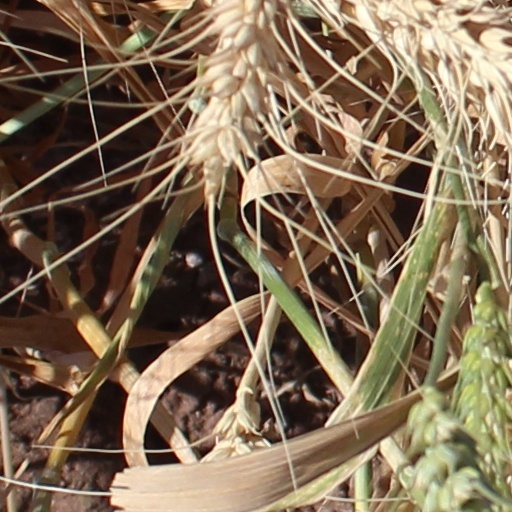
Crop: wheat